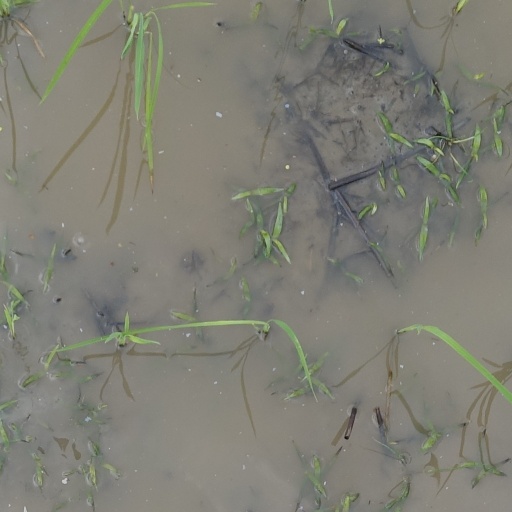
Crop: rice